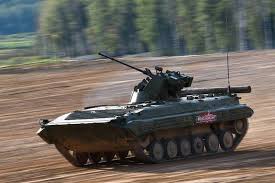
Label: BMP